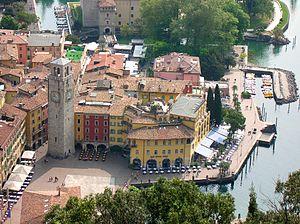
Riva del Garda est une commune italienne d'environ 17 500 habitants située dans la province autonome de Trente dans la région du Trentin-Haut-Adige dans le nord-est de l'Italie. Elle se trouve au bord du lac de Garde.